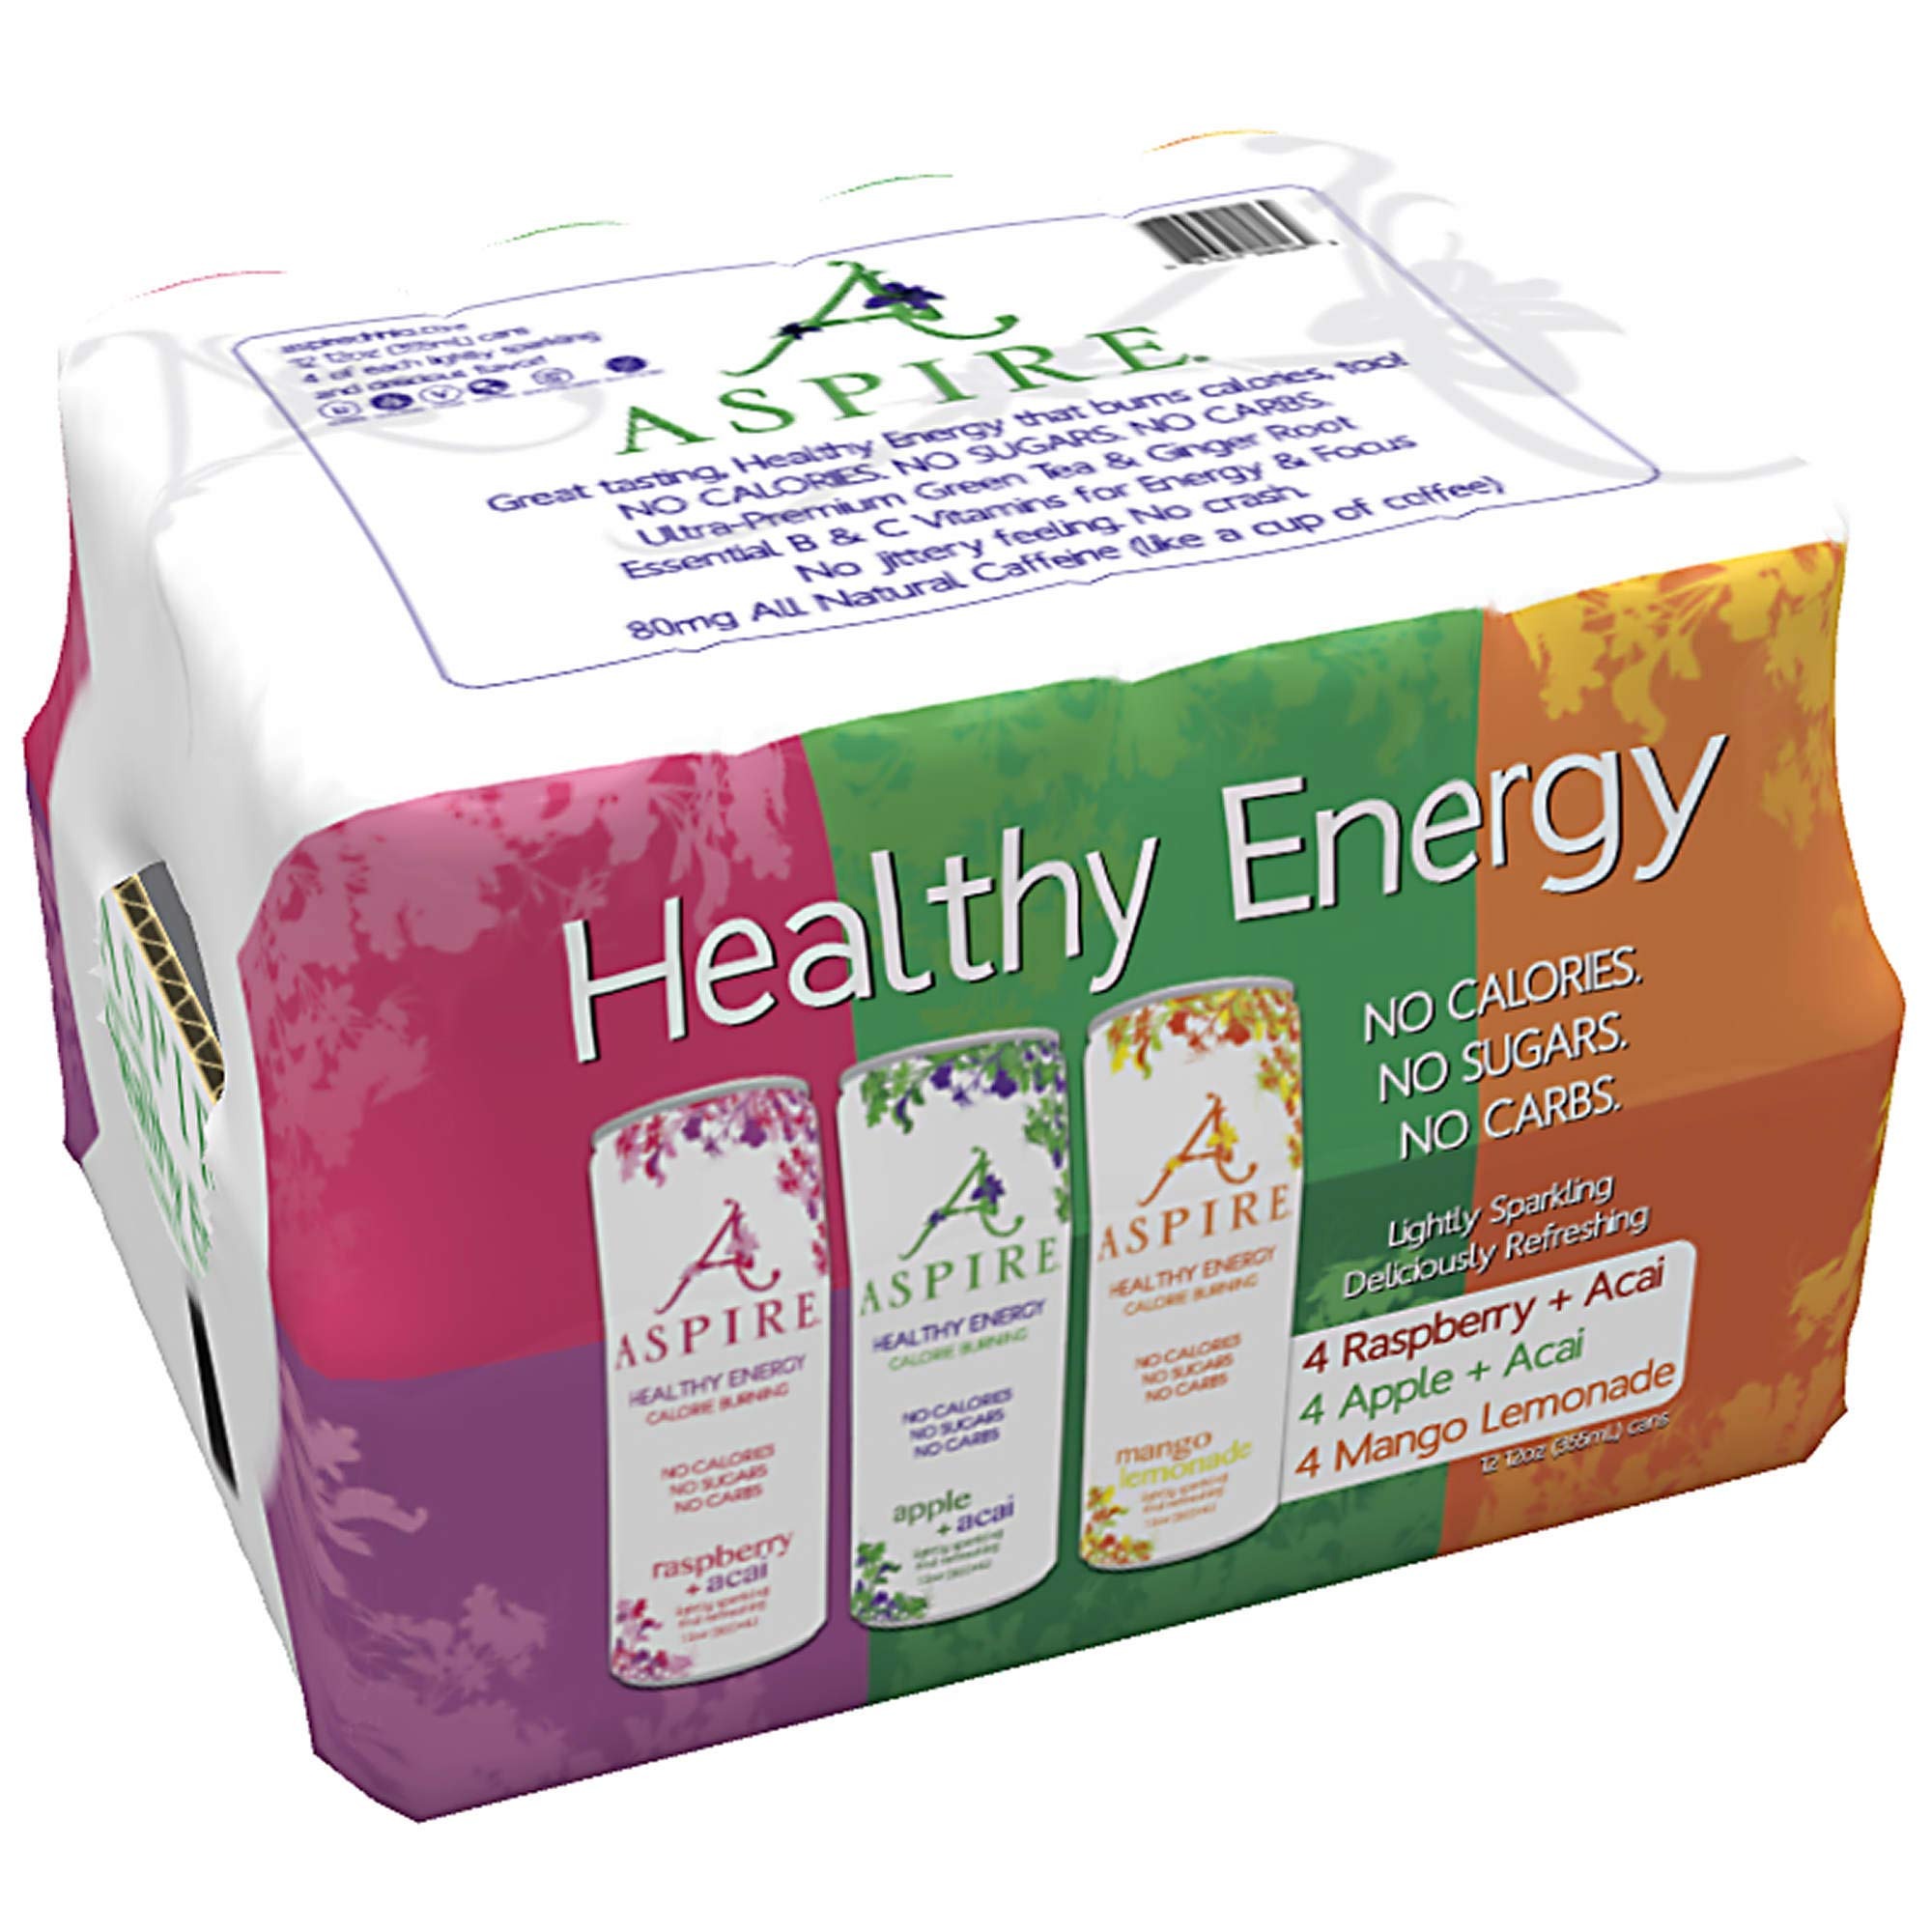
Item Name: Aspire Healthy Energy Drink 12 Piece Variety Pack
Bullet Point 1: No Calories, Sugars, Carbs; Packed with Essential B and C Vitamins and Nutrients
Bullet Point 2: Great tasting Healthy Energy that leaves no jittery feeling and no crash
Bullet Point 3: The natural ingredients in ASPIRE help fuel metabolism helping you burn more calories
Bullet Point 4: Country of origin is United States
Value: 144.0
Unit: Fl Oz

Price: 36.945